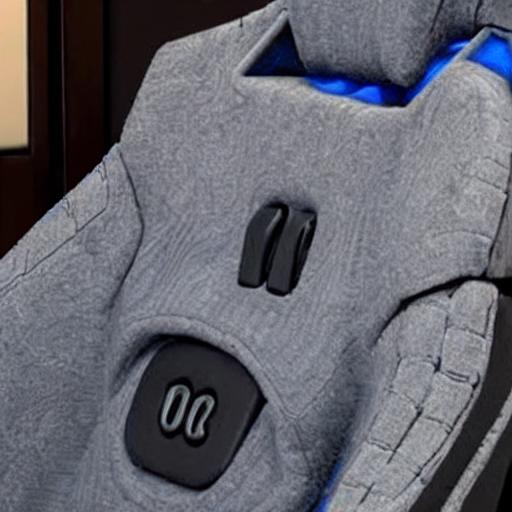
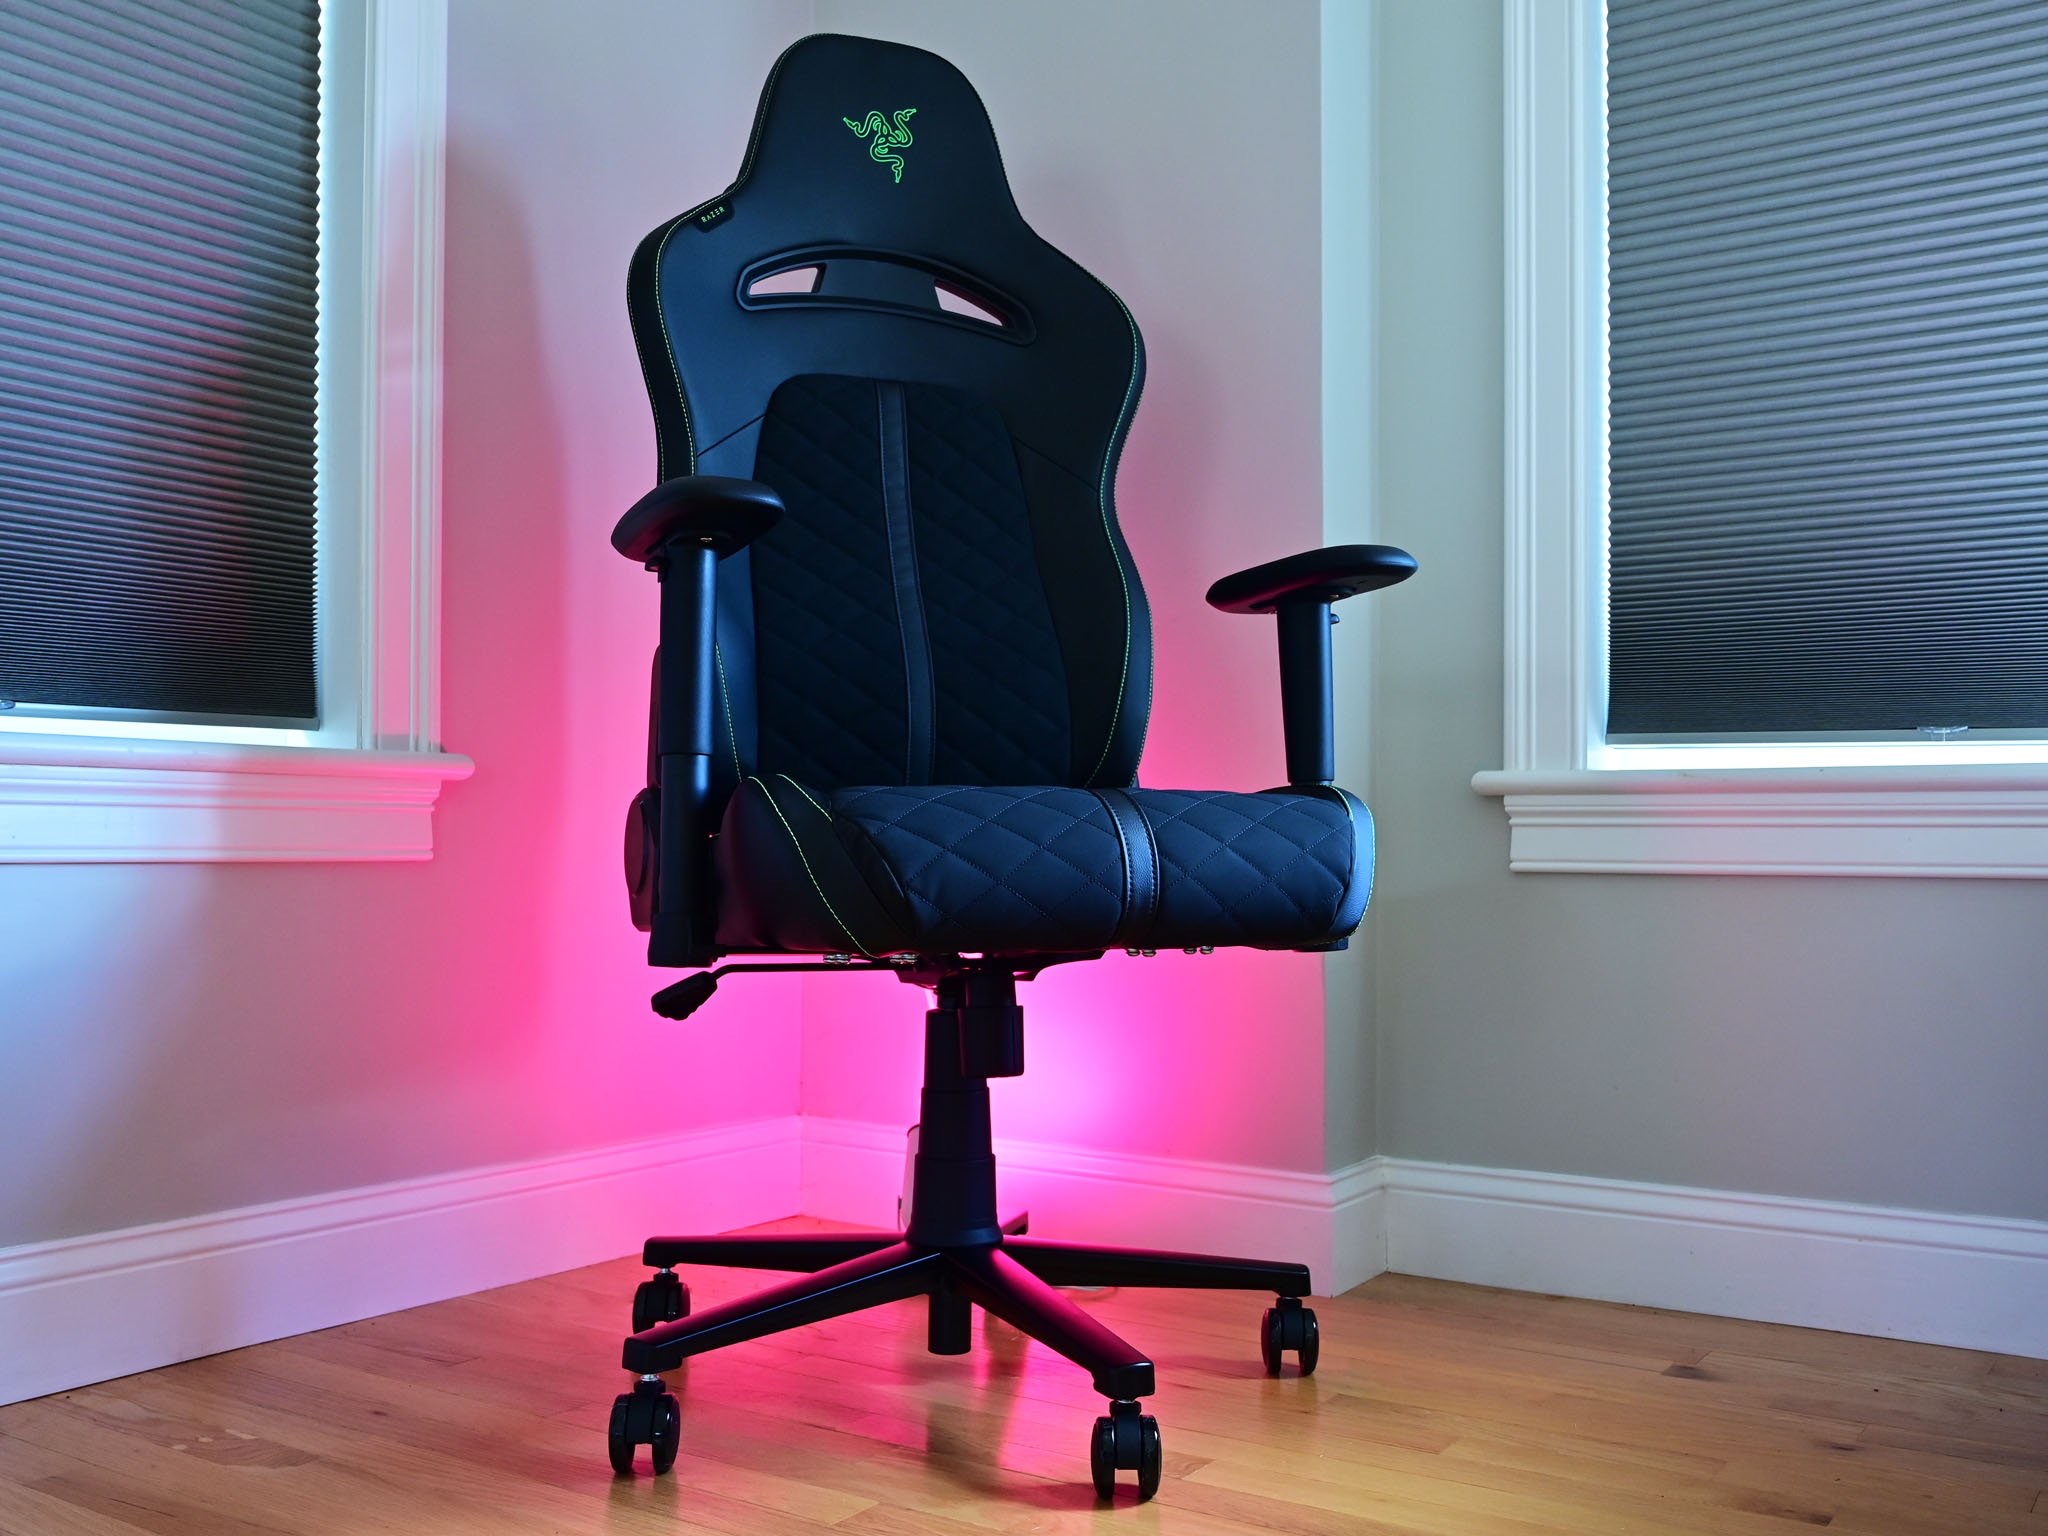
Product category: items_chair
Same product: no